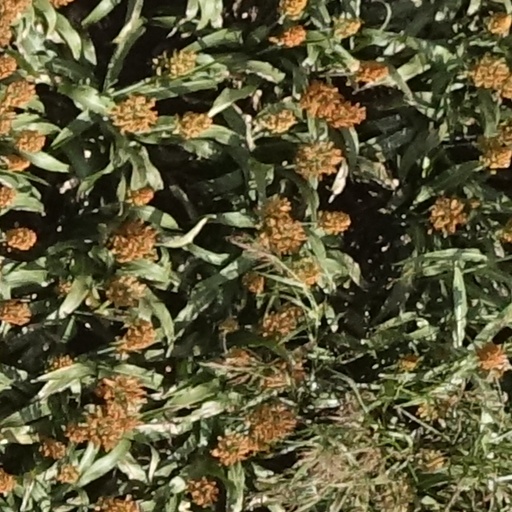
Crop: sorghum